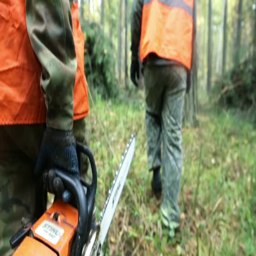
men going in the forest with a chainsaw